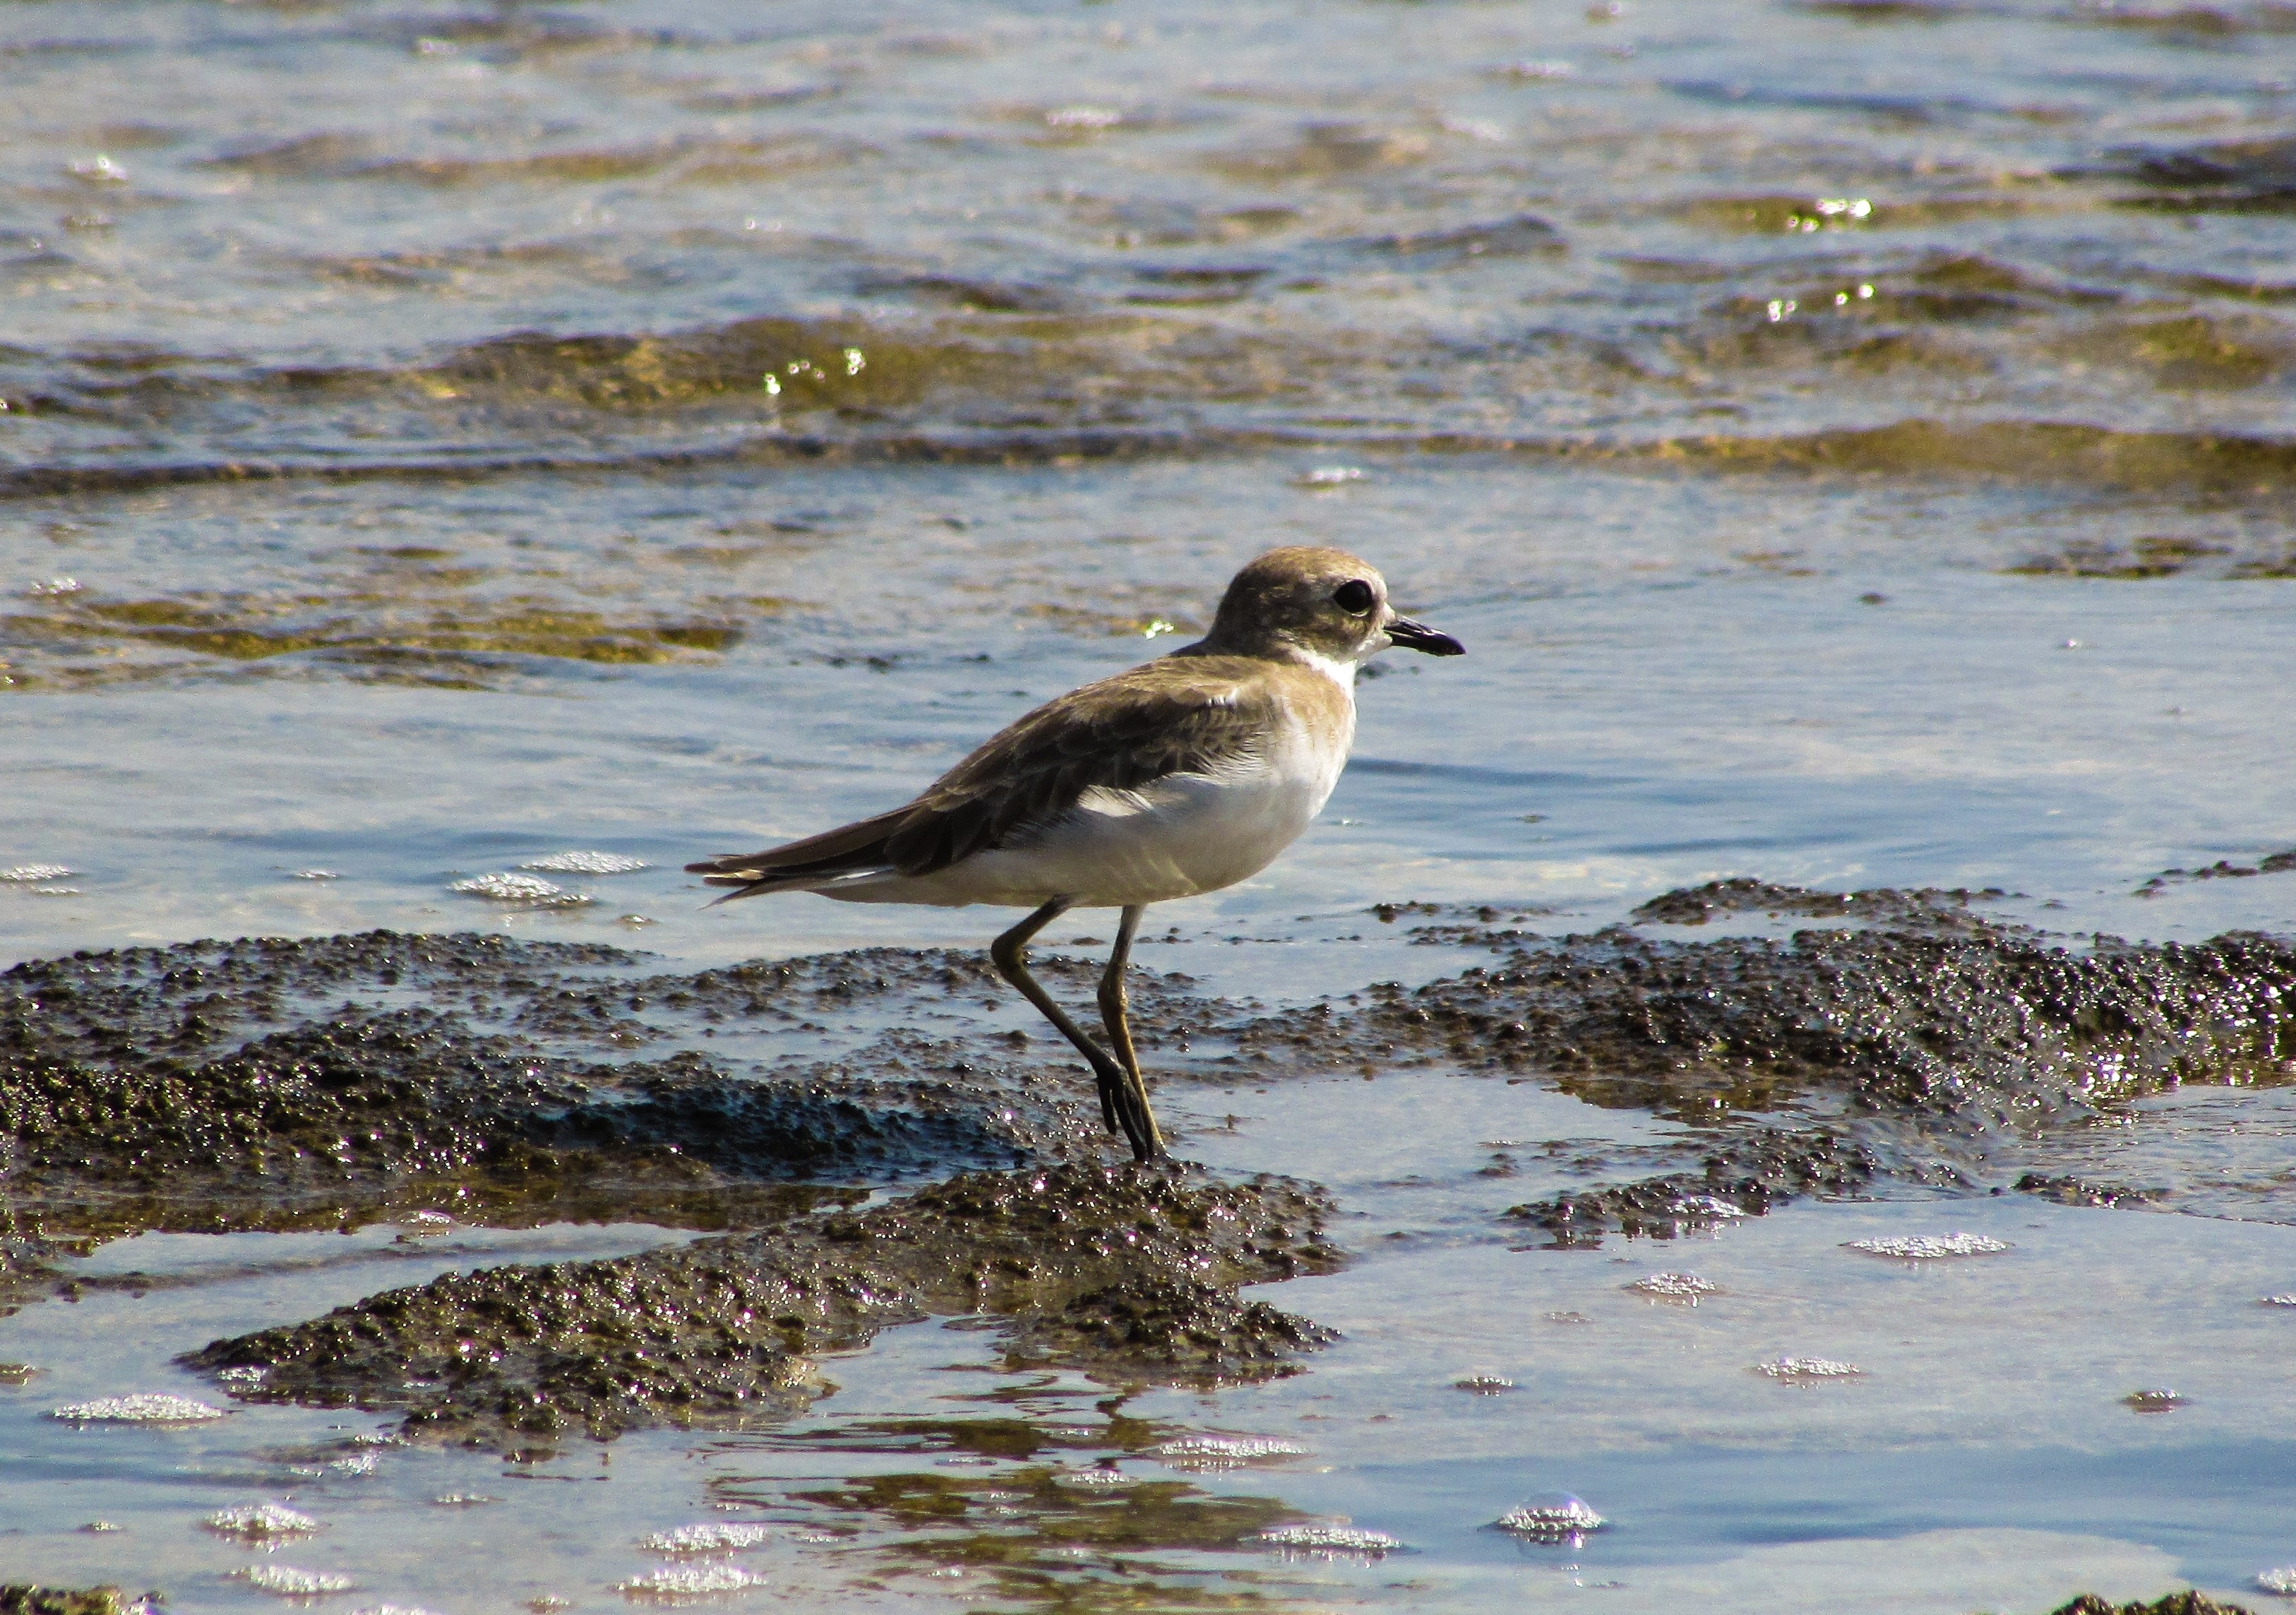
beach, sea, nature, bird, animal, wildlife, wild, gull, fauna, sea bird, wetland, vertebrate, bird watching, cyprus, shorebird, sandpiper, charadriiformes, cinclidae, calidrid, red backed sandpiper